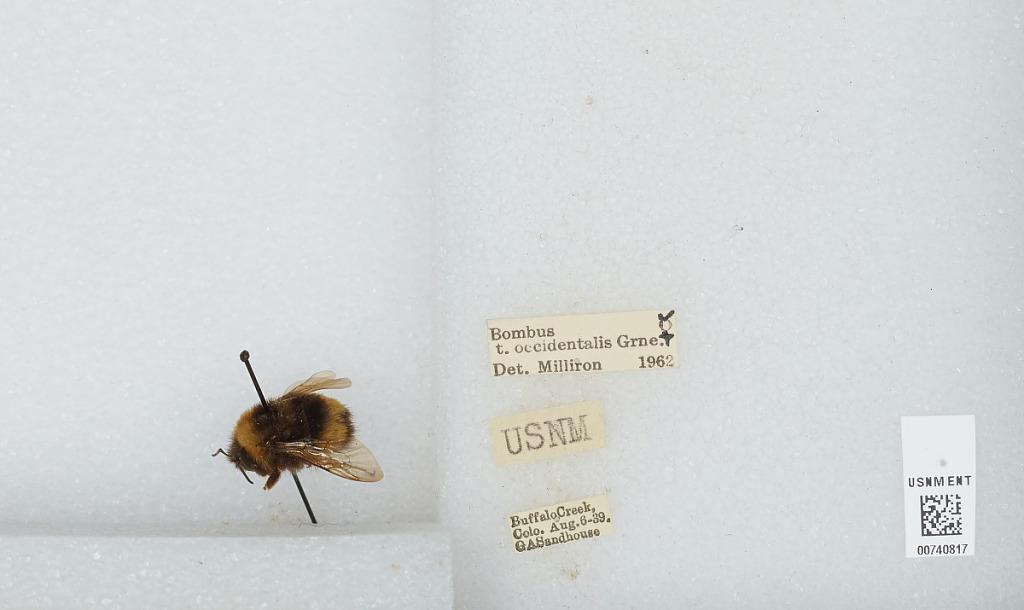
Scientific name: Bombus (Bombus) occidentalis Greene
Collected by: G. Sandhouse
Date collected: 1939-8-6
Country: United States
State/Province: Colorado
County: Jefferson
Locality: Buffalo Creek
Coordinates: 39.3864, -105.27
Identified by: Milliron